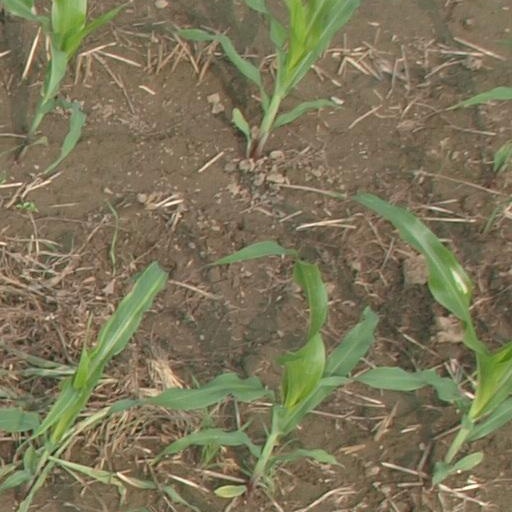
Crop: maize; corn